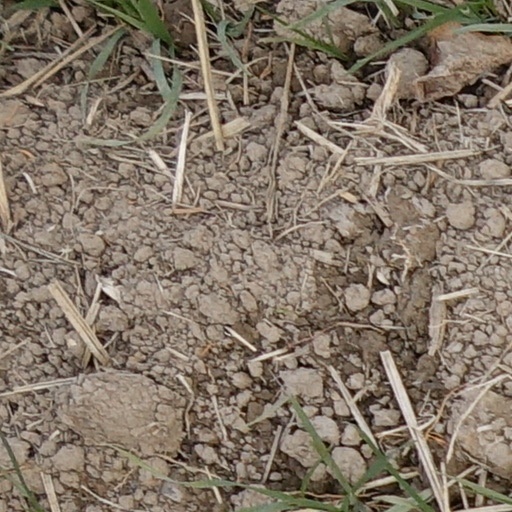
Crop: wheat